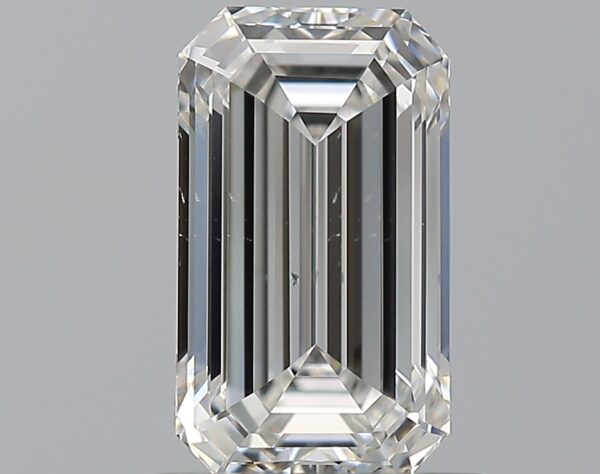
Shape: emerald
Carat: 1
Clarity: VS2
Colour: F
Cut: EX
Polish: EX
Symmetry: GD
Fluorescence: N
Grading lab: GIA
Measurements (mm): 7.59 x 4.41 x 3.03